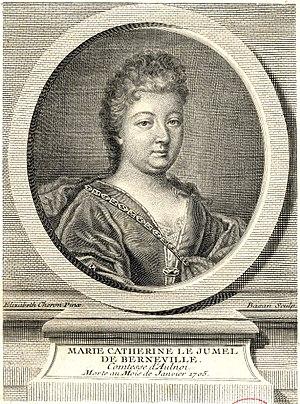
Marie-Catherine Le Jumel de Barneville, baronne d’Aulnoy, née à Barneville-la-Bertran en 1651 et morte à Paris le 14 janvier 1705, est une femme de lettres française.
La corrida est une forme de course de taureaux consistant en un combat entre un homme et un taureau, à l'issue duquel le taureau est mis à mort ou, exceptionnellement, gracié. Elle est pratiquée essentiellement en Espagne, au Portugal, dans le Midi de la France et dans certains États d'Amérique latine.
L'affaire Tiquet est une affaire criminelle française qui défraie la chronique à la fin du XVIIᵉ siècle sous le règne de Louis XIV. Elle met en scène Angélique-Nicole Carlier, Madame Tiquet, qui tente à plusieurs reprises entre 1696 et le 8 avril 1699 de faire assassiner son mari de plus de vingt ans son aîné, Claude Tiquet, conseiller au Parlement de Paris.